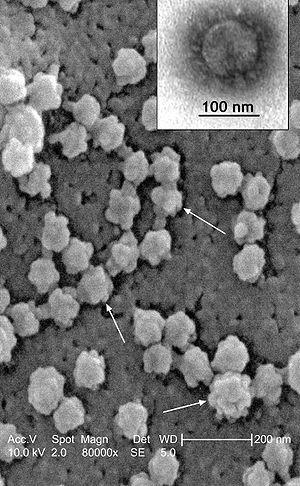
Sarbecovirus est un sous-genre de coronavirus regroupant les virus apparentés à celui du SRAS: SARS-CoV et SARS-CoV-2.
SARSr-CoV est le nom scientifique officiel de l'espèce de coronavirus causant les syndromes respiratoires aigus sévères comme le SRAS de 2003 ou la Covid-19. Les différentes variantes de ce coronavirus infectent les humains, les chauves-souris et d'autres mammifères. Il s'agit d'un virus à ARN simple brin de sens positif enveloppé qui pénètre dans sa cellule hôte en se liant au récepteur ACE2. Il est membre du genre Betacoronavirus et du sous-genre Sarbecovirus, différent de celui du coronavirus causant le MERS.
Le coronavirus du syndrome respiratoire aigu sévère ou SARS-CoV, est le coronavirus responsable de l'épidémie de syndrome respiratoire aigu sévère qui a sévi de 2002 à 2004. C'est une souche de l'espèce de coronavirus SARSr-CoV. Cet agent infectieux serait apparu en novembre 2002 dans la province du Guangdong, en Chine. Entre le 1ᵉʳ novembre 2002 et le 31 août 2003, le virus aurait infecté 8 096 personnes dans une trentaine de pays, causant 774 décès, essentiellement en Chine, à Hong Kong, à Taïwan, et en Asie du Sud-Est.